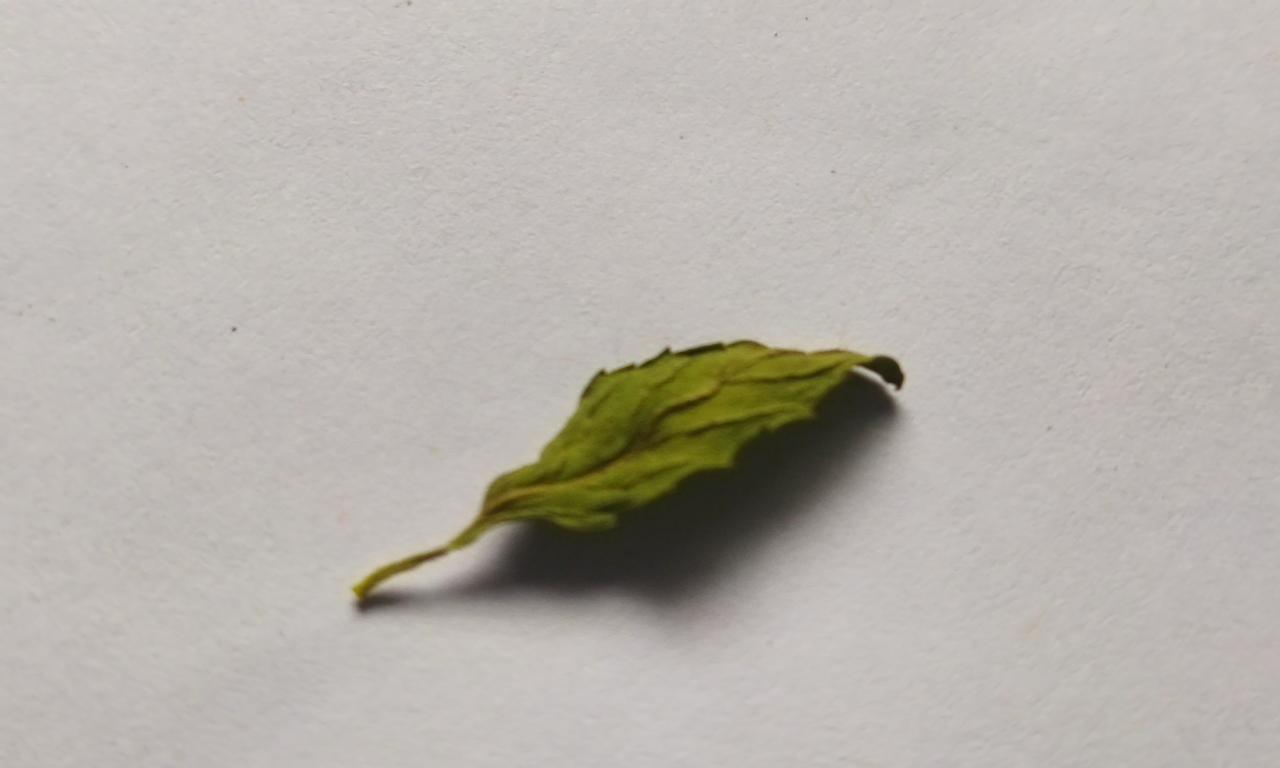
Label: Dried